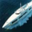
Label: ship